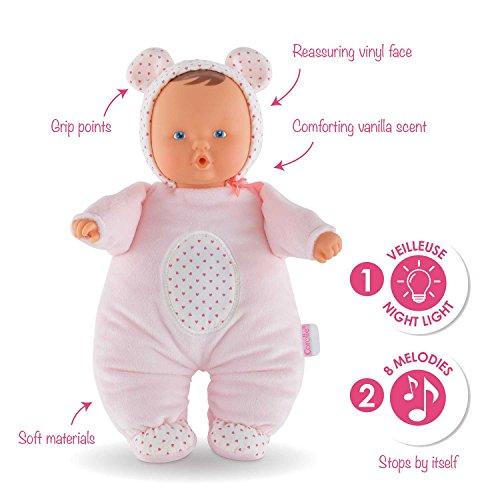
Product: Corolle Mon Doudou Babibear 2-in-1 Musical Baby Doll & Nightlight
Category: Toys & Games | Dolls & Accessories | Dolls
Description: The night-light soft body doll for falling gently asleep.
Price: $33.01
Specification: ProductDimensions:3.9x13.8x12inches|ItemWeight:9.9ounces|ShippingWeight:15.5ounces(Viewshippingratesandpolicies)|DomesticShipping:ItemcanbeshippedwithinU.S.|InternationalShipping:ThisitemcanbeshippedtoselectcountriesoutsideoftheU.S.LearnMore|ASIN:B01MSB731I|Itemmodelnumber:FBD09|Manufacturerrecommendedage:0-8years|Batteries:2AAbatteriesrequired.